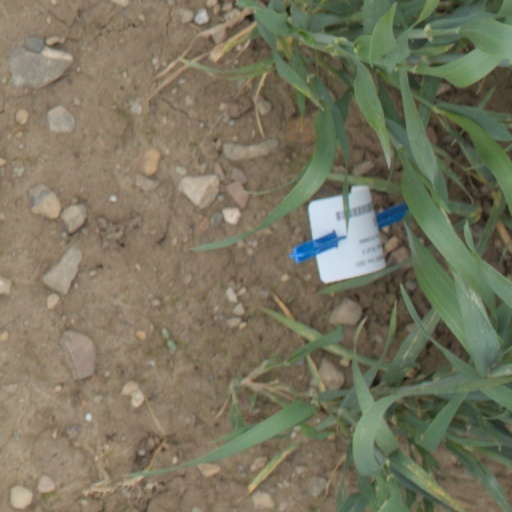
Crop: wheat